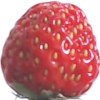
Label: strawberry